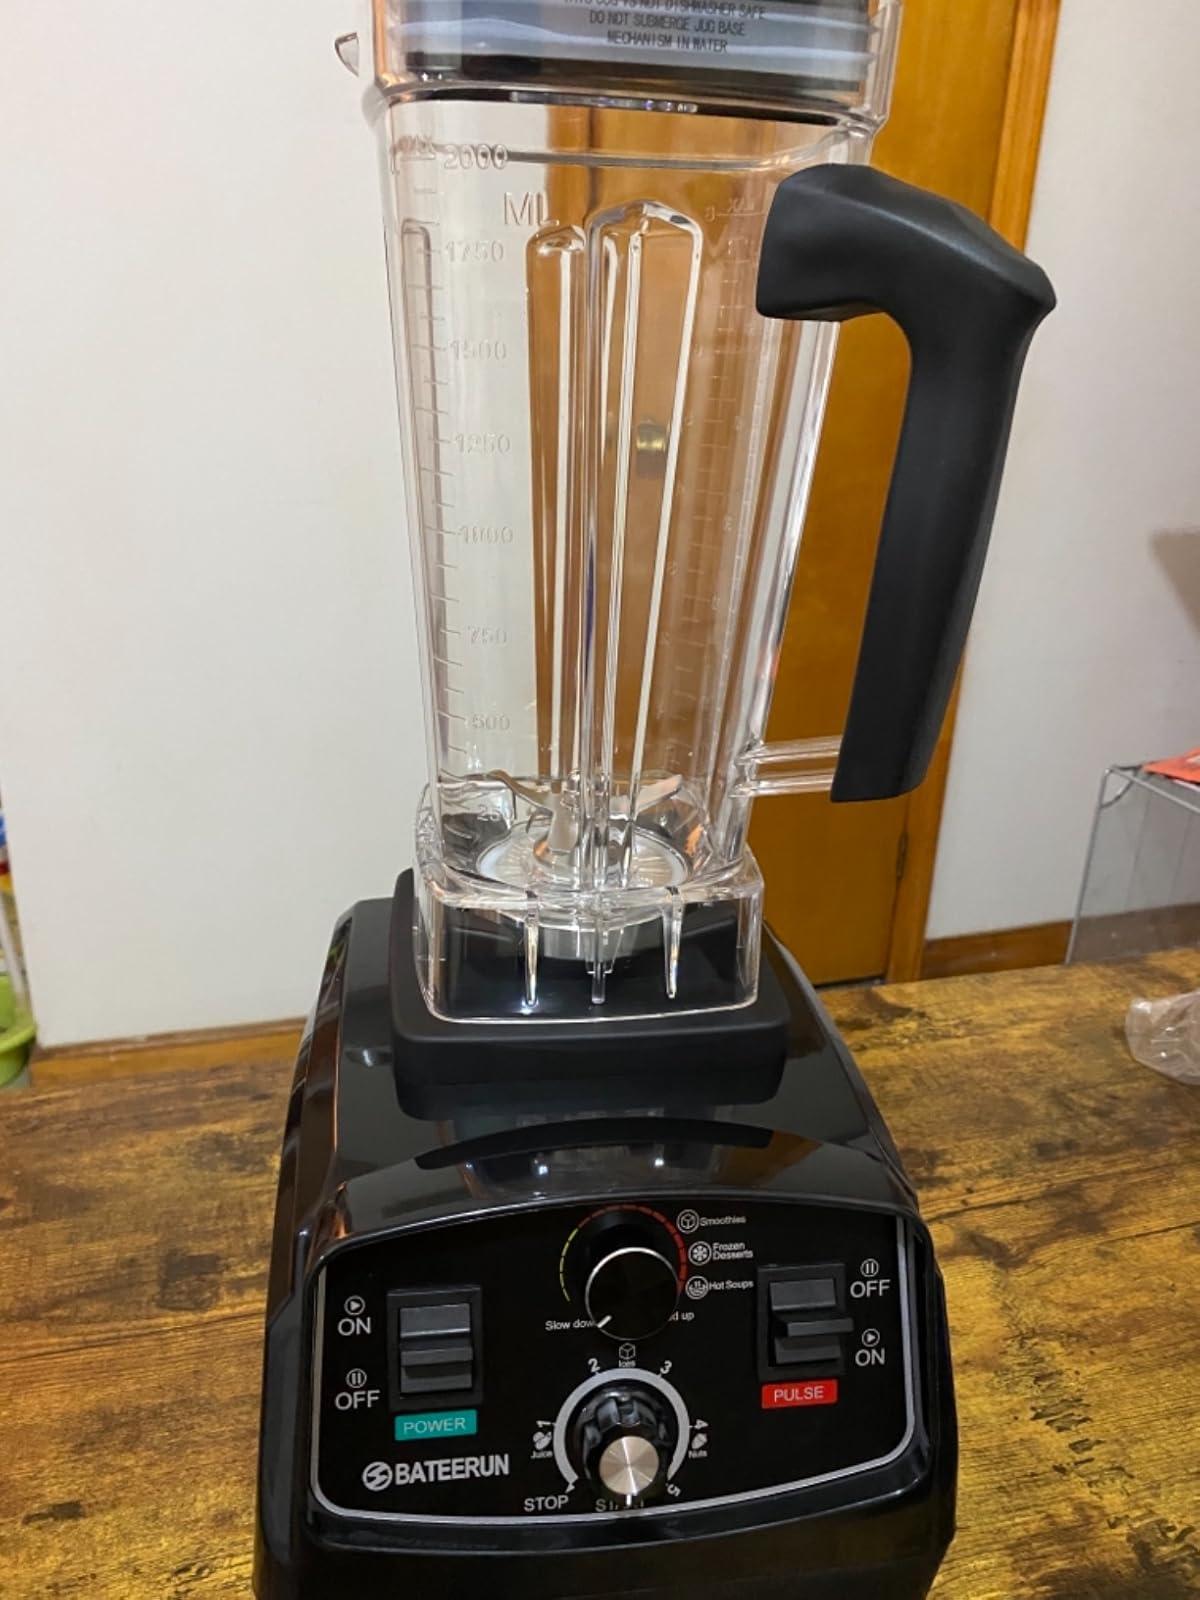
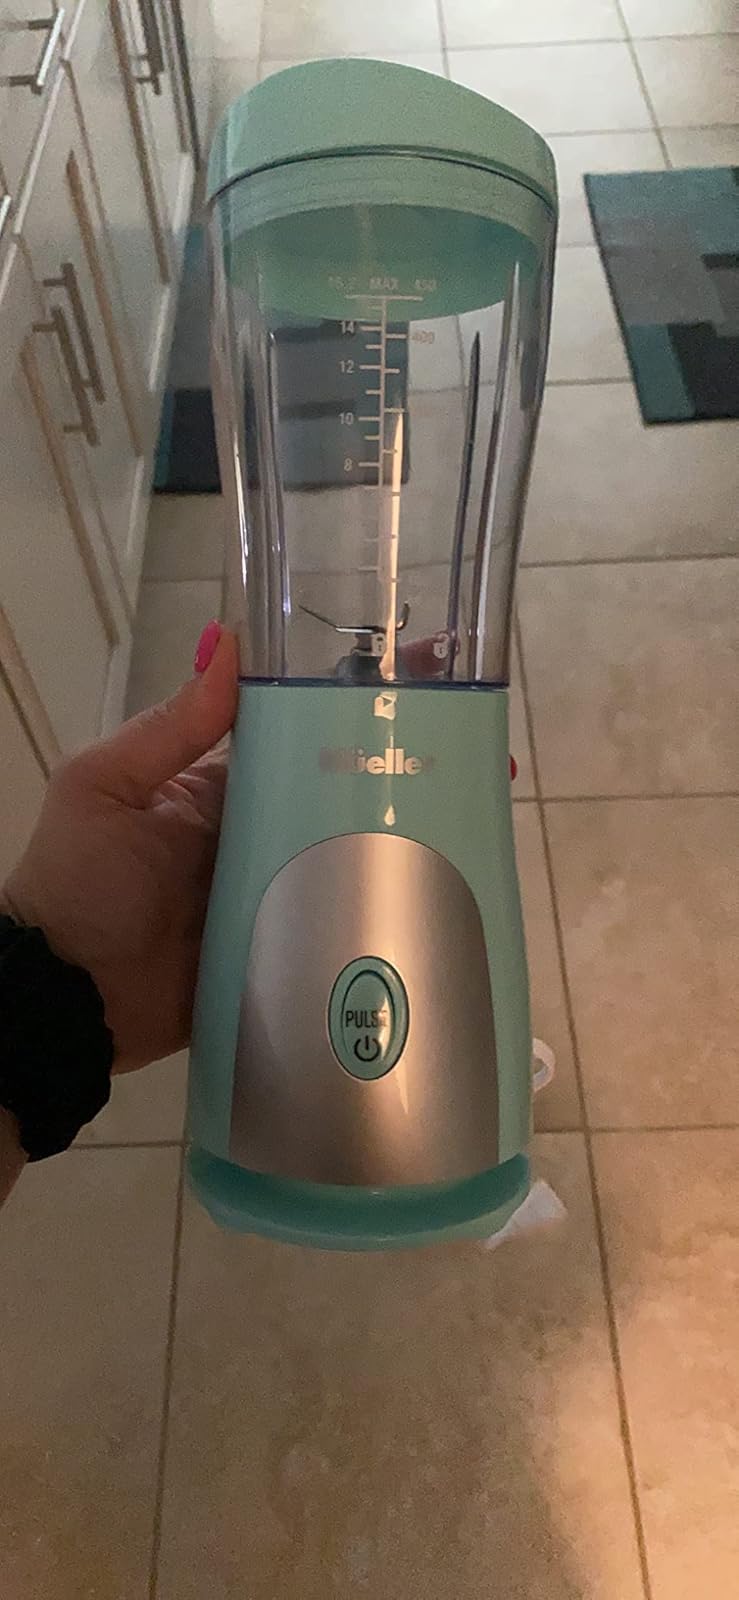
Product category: items_blender
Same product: no